Jorge Sampaio

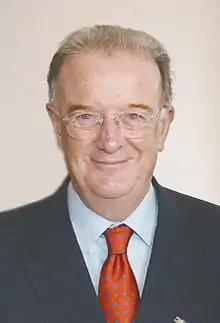
Sampaio in 2003

Jorge Fernando Branco de Sampaio (18 September 1939 – 10 September 2021) was a Portuguese lawyer and politician who was the 18th President of Portugal from 1996 to 2006. Sampaio was a member of the Socialist Party, a party which he led between 1989 and 1992. He served as the Mayor of Lisbon from 1990 to 1995 and High-Representative for the United Nations' Alliance of Civilizations between 2007 and 2013.